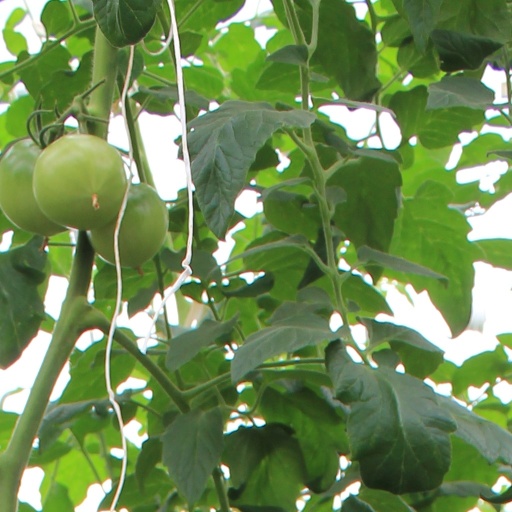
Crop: tomato